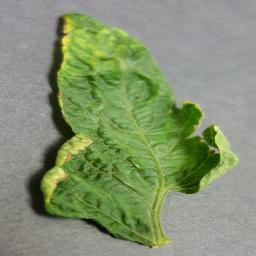
Label: Tomato___Tomato_Yellow_Leaf_Curl_Virus